Clan MacDonald of Keppoch

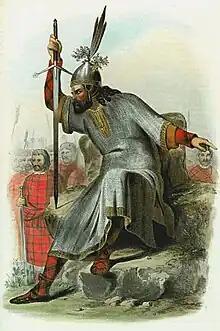
R.R. McIan's Victorian era romanticised depiction of a Macdonald, lord of the Isles.

The MacDonalds of Keppoch are one of the branch clans of Clan Donald—one of the largest Scottish clans. The eponymous ancestor of Clan Donald is Donald, son of Reginald, son of Somerled. Somerled, son of Gillebride was a 12th-century Norse–Gaelic leader and warrior who was called "King of the Isles" and "King of Argyll". Through marital alliance and ambitious military conquest, Somerled rose in prominence to create the Kingdom of Mann and the Isles. Traditional genealogies suggest Somerled is a descendant of various Irish legendary figures and may have had a Norse mother. Historians and scholars, however, are skeptical and dubious of Somerled's genealogical royal origins, nor the credibility of Somerled's eventual rise to power.